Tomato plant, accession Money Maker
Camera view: tilt-top (135 deg); turntable rotation: 270 degrees
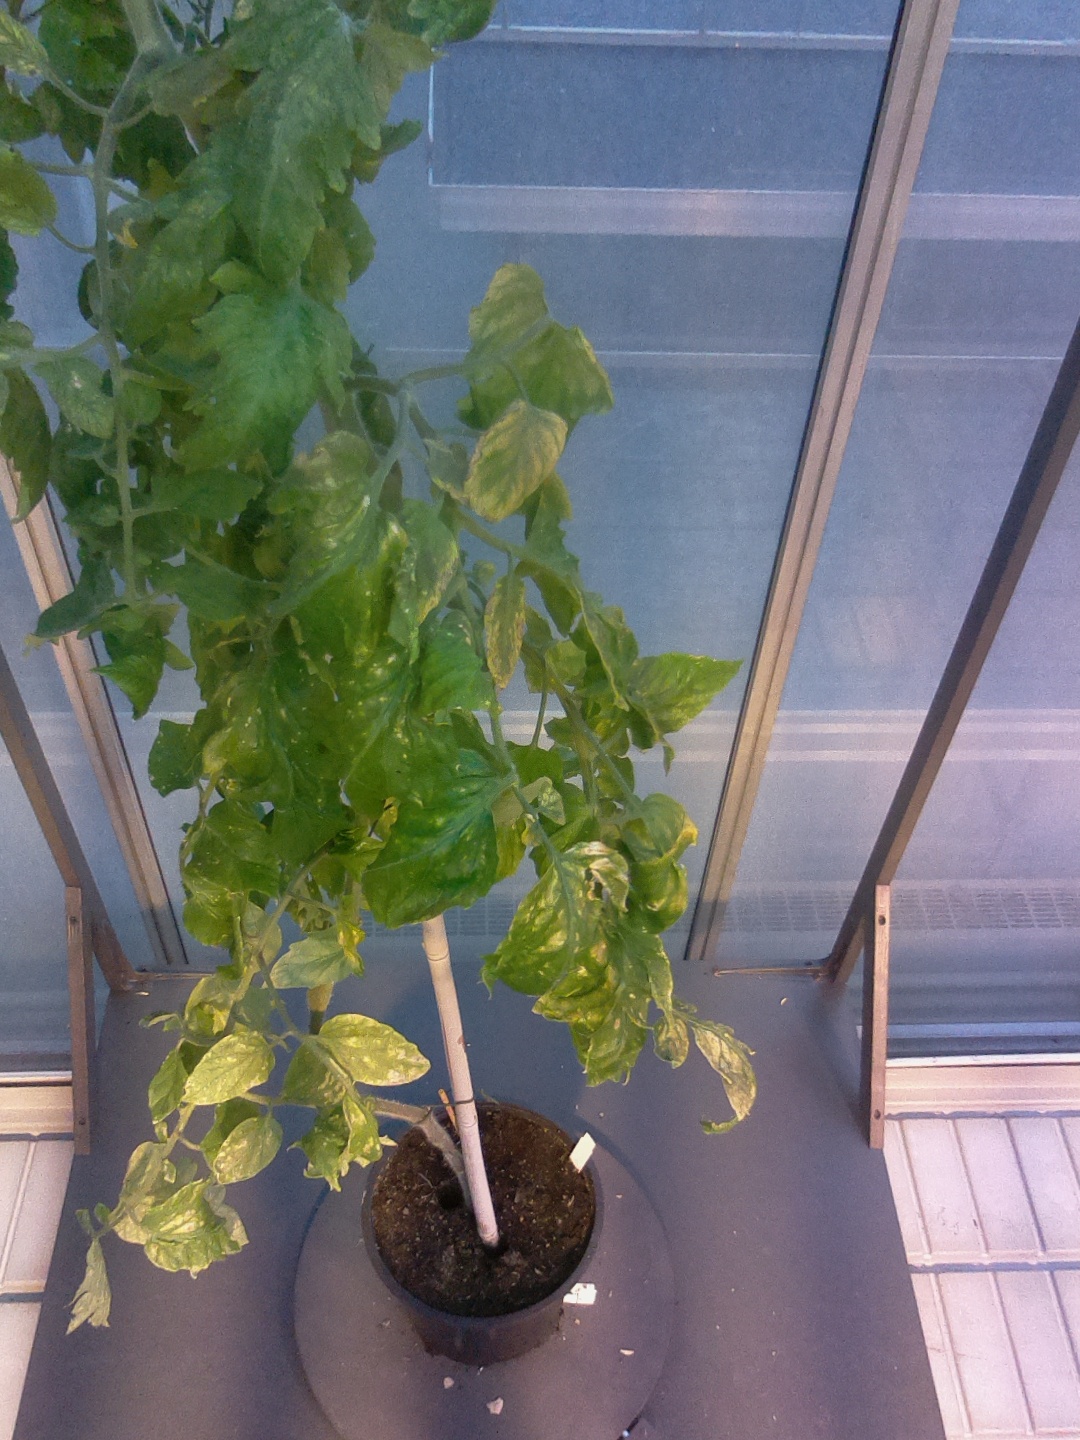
BBCH growth stage 78: 80% -90% of final fruit size